Elof Tegnér

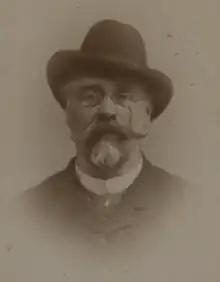
Photograph from "Alvin" by unknown.

Elof Kristofer Tegnér (30 June 1844 – 26 February 1900) was a Swedish historian, author and librarian of the Lund University Library. He was the grandson of Esaias Tegnér the Elder and brother of Esaias Tegnér the Younger.